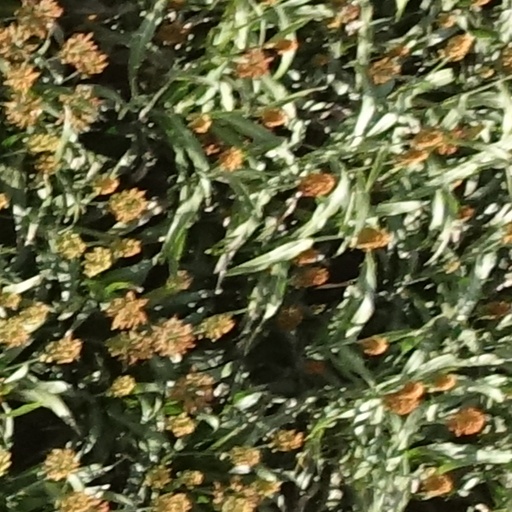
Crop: sorghum